123Movies

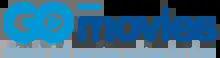
GoMovies logo

The site went through several name changes after being shut down from different domains; sometimes the name appeared as "123Movies", and other times as "123movies". The original name, and URL, was 123movies.to, which changed to other domains including 123movies.is before redirecting to gomovies.to and later gomovies.is. It was changed to gostream.is, and then to memovies.to, before changing to 123movieshub.to/is and remaining there until shutdown.